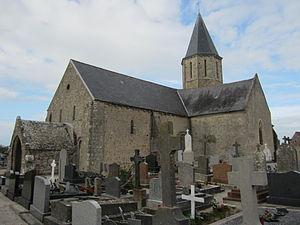
Cosqueville, Manche
Cosqueville est une ancienne commune française littorale rurale, située dans le département de la Manche en région Normandie, peuplée de 588 habitants.
Vicq-sur-Mer est une commune française située dans le département de la Manche en région Normandie, peuplée de 1 033 habitants.